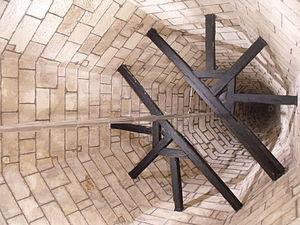
La tour de la Lanterne est, avec la tour Saint-Nicolas et la tour de la Chaîne, l'une des trois tours du front de mer de La Rochelle, vestiges des fortifications médiévales qui protégeaient le port. Elle est également connue sous les noms de tour du Garrot, tour des Prêtres et tour des Quatre Sergents. Elle a été classée monument historique le 17 février 1879.